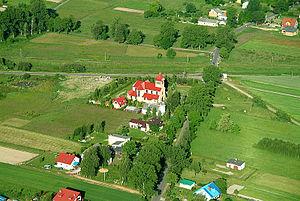
Żuków est un village polonais de la gmina de Mińsk Mazowiecki dans la powiat de Mińsk de la voïvodie de Mazovie dans le centre-est de la Pologne.